Frontier Gun

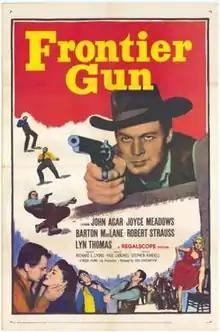
Theatrical release poster

Frontier Gun is a 1958 American Western film directed by Paul Landres and written by Stephen Kandel. The film stars John Agar, Joyce Meadows, Barton MacLane, Robert Strauss, Lyn Thomas and James Griffith. The film was released on December 1, 1958, by 20th Century Fox.